Braziers Park

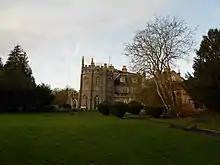
Braziers Park House (left side)

Sir Ernest Moon (1854–1930), counsel to the Speaker of the House of Commons, bought the house from Fleming in 1911, and his widow Lady Moon sold the house to Norman Glaister (1883–1961) in 1950.